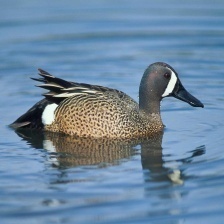
Species: TEAL DUCK
Scientific name: ANAS CRECCA
ImageNet parent category: drake